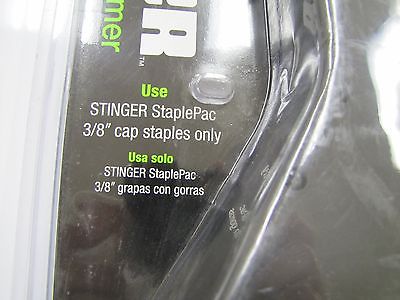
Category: stapler